Alex McLeod

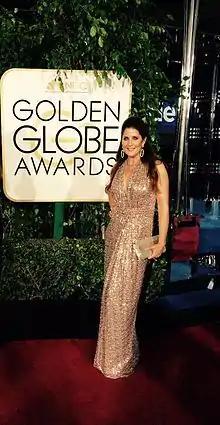
McLeod at the 72nd Golden Globe Awards

Alexandra Ann McLeod (born December 21, 1968) is an American television host and entertainment news correspondent best known for being the original host of TLC's hit cable show "Trading Spaces". She got her start as a comedic actress and hosted the first forty episodes of the reality-based home improvement series that launched the makeover show phenomenon.